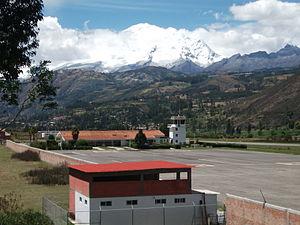
La « Très Noble et Généreuse Ville de Huaraz » et « Capitale de l'Amitié Internationale » se situe dans la partie centrale de la Cordillère des Andes péruvienne, au centre du département de Ancash, sur la rive droite de la rivière Santa à 3 052 m d'altitude dans la vallée Callejón de Huaylas.